Ivan Yermolkin

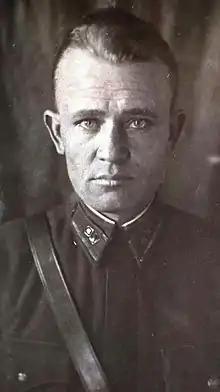
Yermolkin, c. 1940

Ivan Yefimovich Yermolkin (25 March 1907 – 7 September 1943) was a Red Army colonel killed during World War II, who commanded the 112th Rifle Division in the early months of the Battle of Stalingrad.